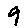
Label: 9